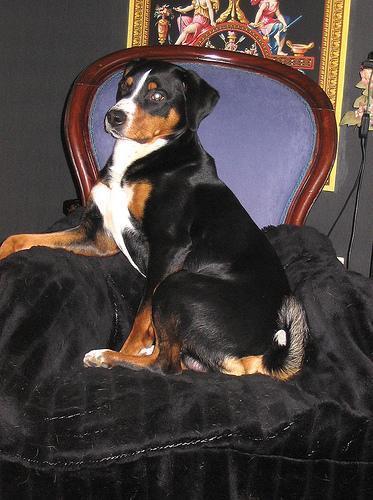
Appenzeller